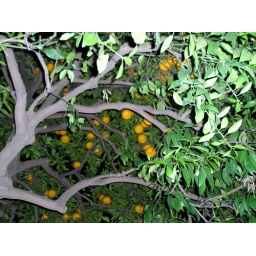
An orange tree in Asakusa.